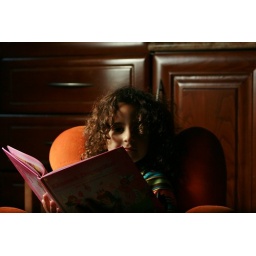
strobist info: reflective golden umbrella camera left above sybject.yongnuo speedlight inside book @ 1/64.